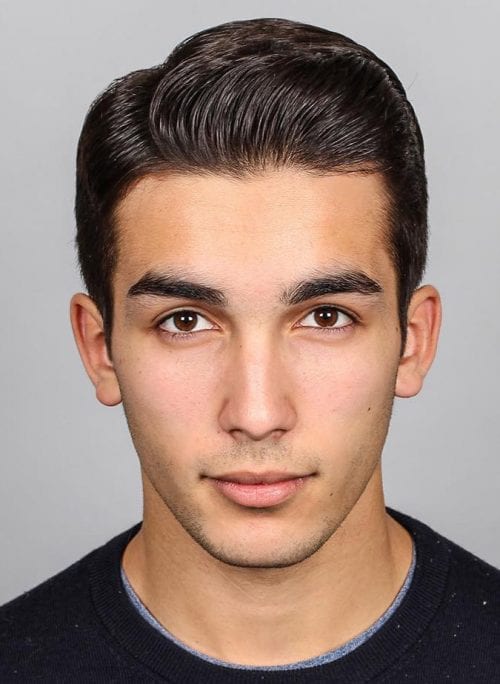
Label: Colored